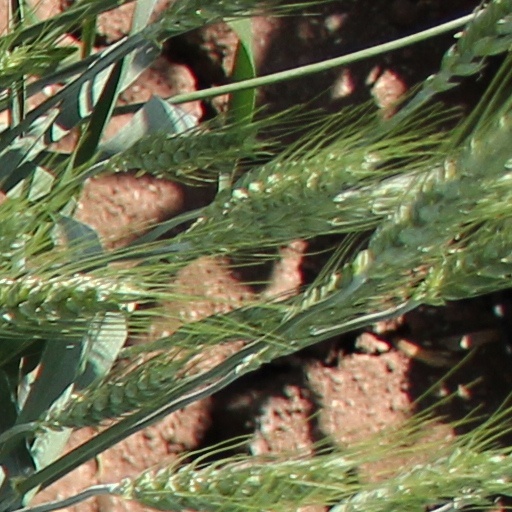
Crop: wheat